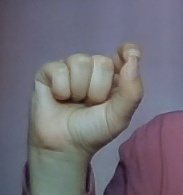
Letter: fa